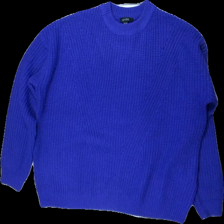
View: front
Type: Sweater
Category: Ladies
Brand: Esmara (Lidl)
Colors: Purple
Material: 100% Acryl
Cut: Regular
Size: M
Season: All
Price range: <50
Recommended usage: Reuse
Description: knitted sweater